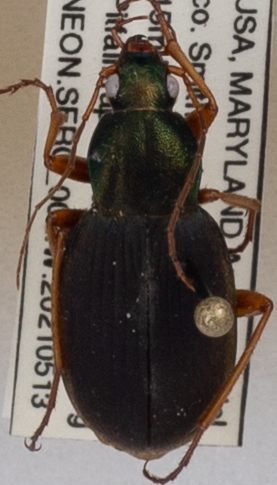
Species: Chlaenius aestivus
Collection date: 2021-05-13
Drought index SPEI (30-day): -1.038
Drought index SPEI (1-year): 1.69
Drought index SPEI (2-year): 1.19